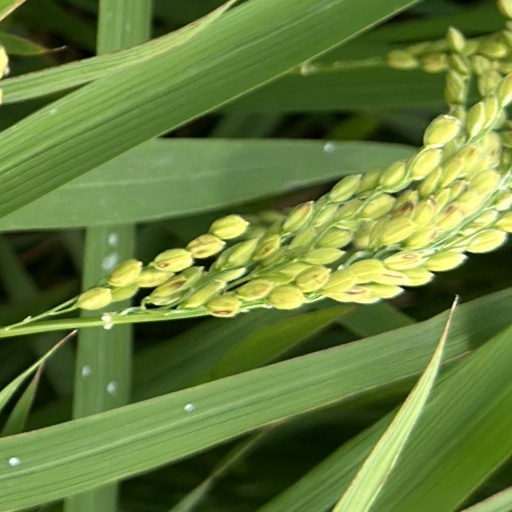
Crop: rice